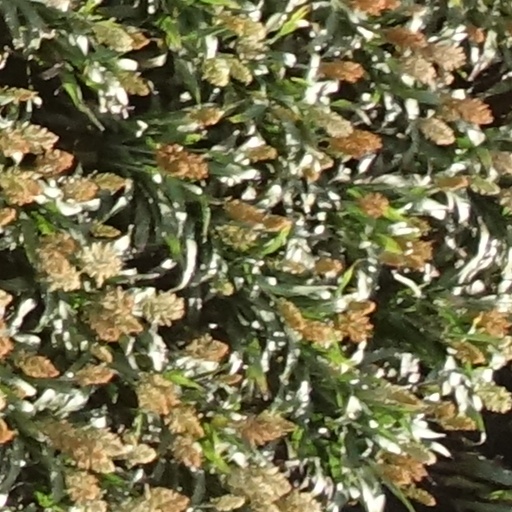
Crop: sorghum